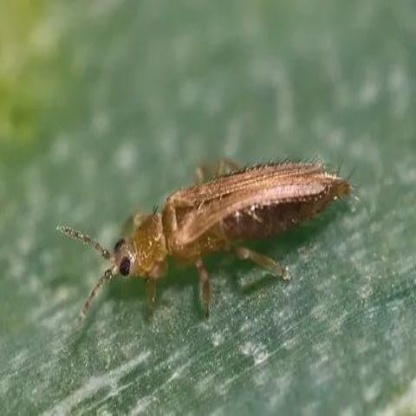
Nhãn: Bọ trĩ ( Thrips )